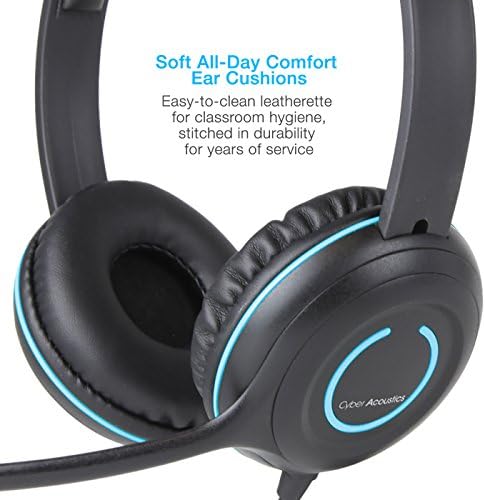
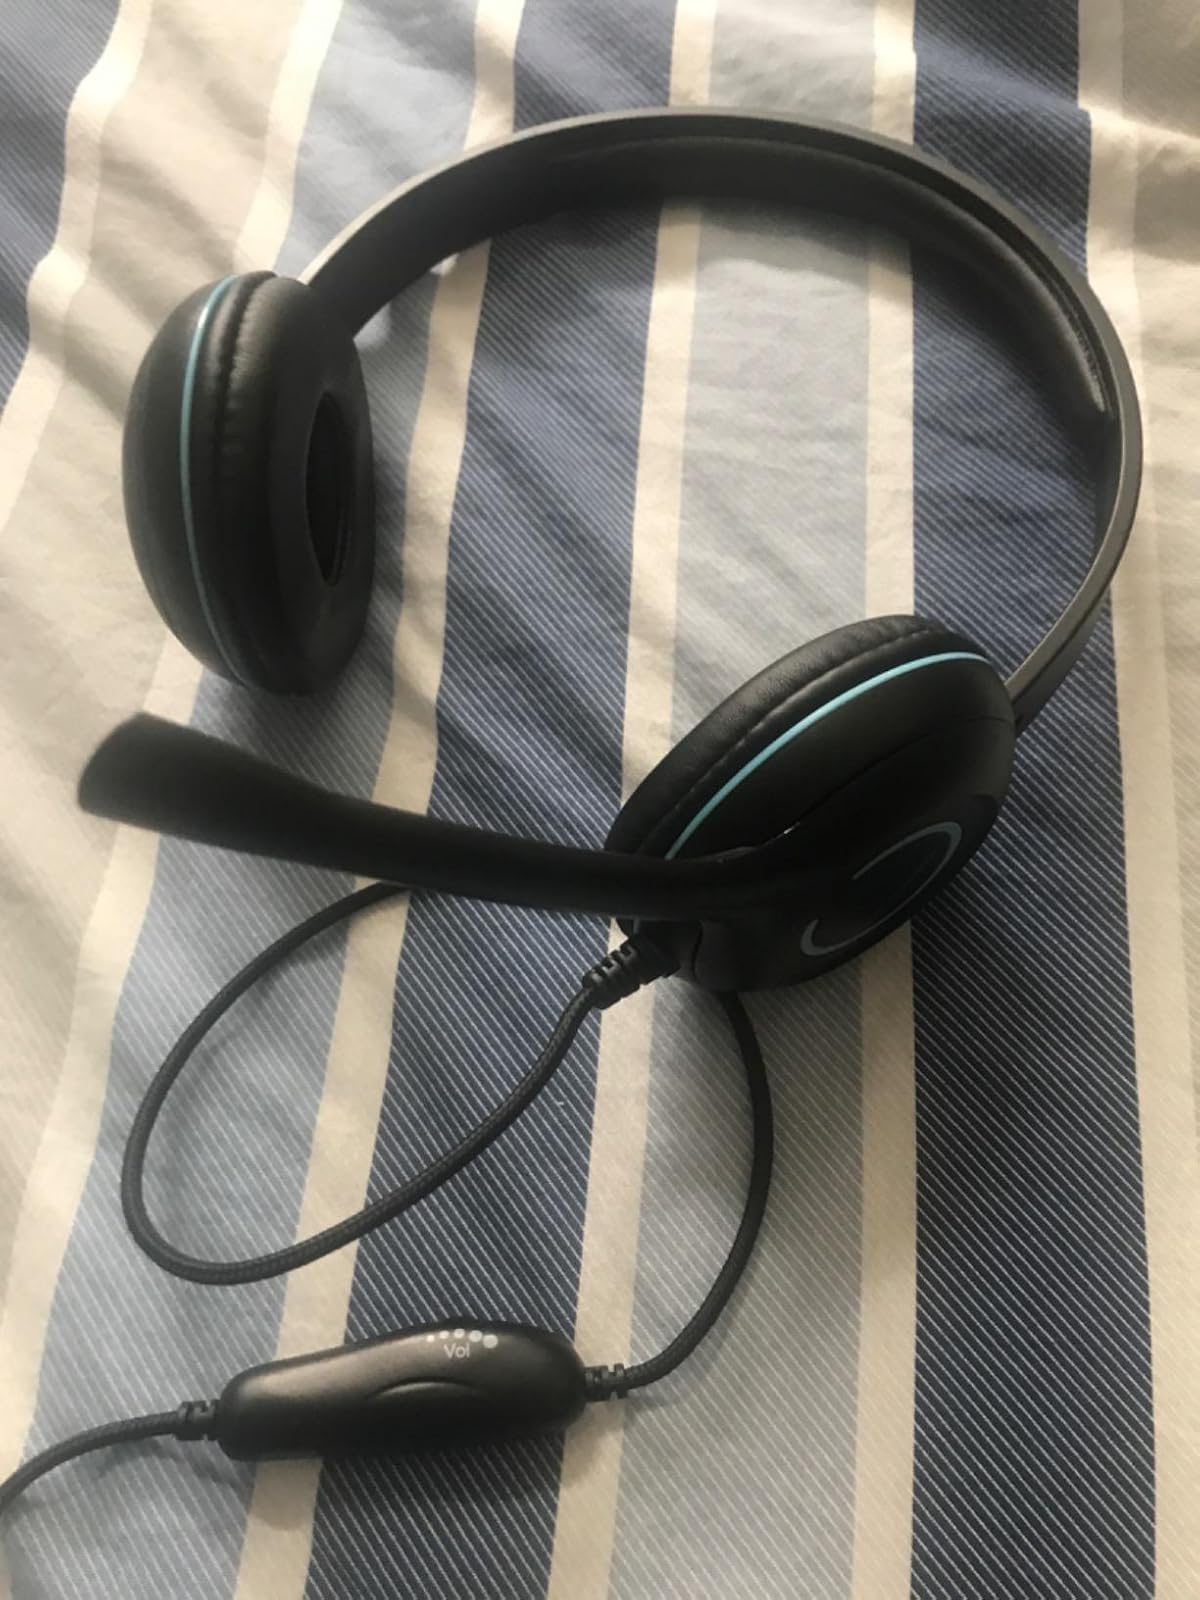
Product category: headphones
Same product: yes